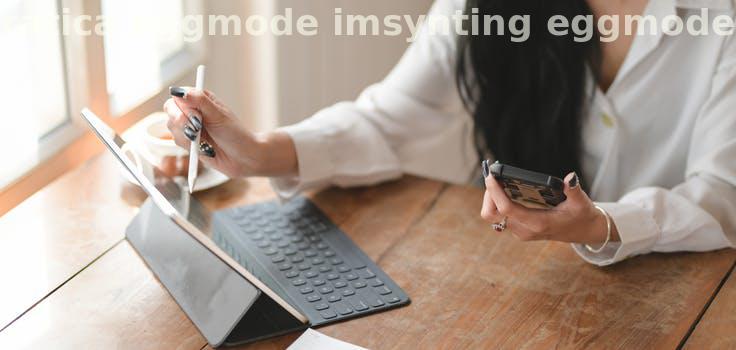
Label: Watermark